Lohuec

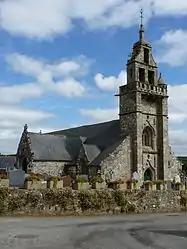
The church of Saint-Judoce

Lohuec is a commune in the Côtes-d'Armor department of Brittany in northwestern France.